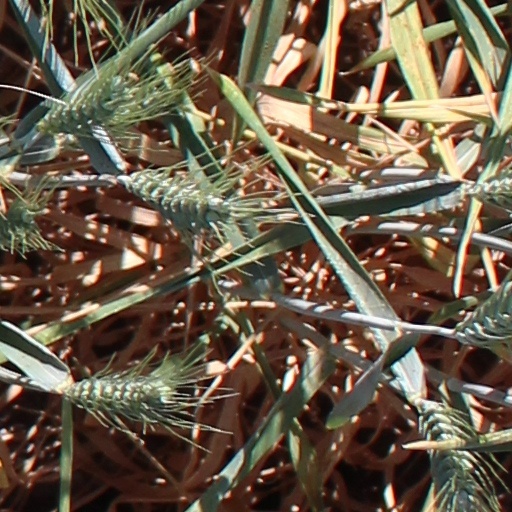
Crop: wheat